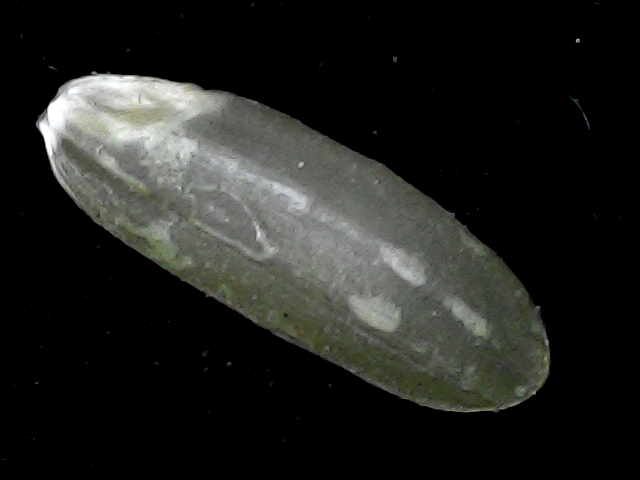
Rice variety: BD72